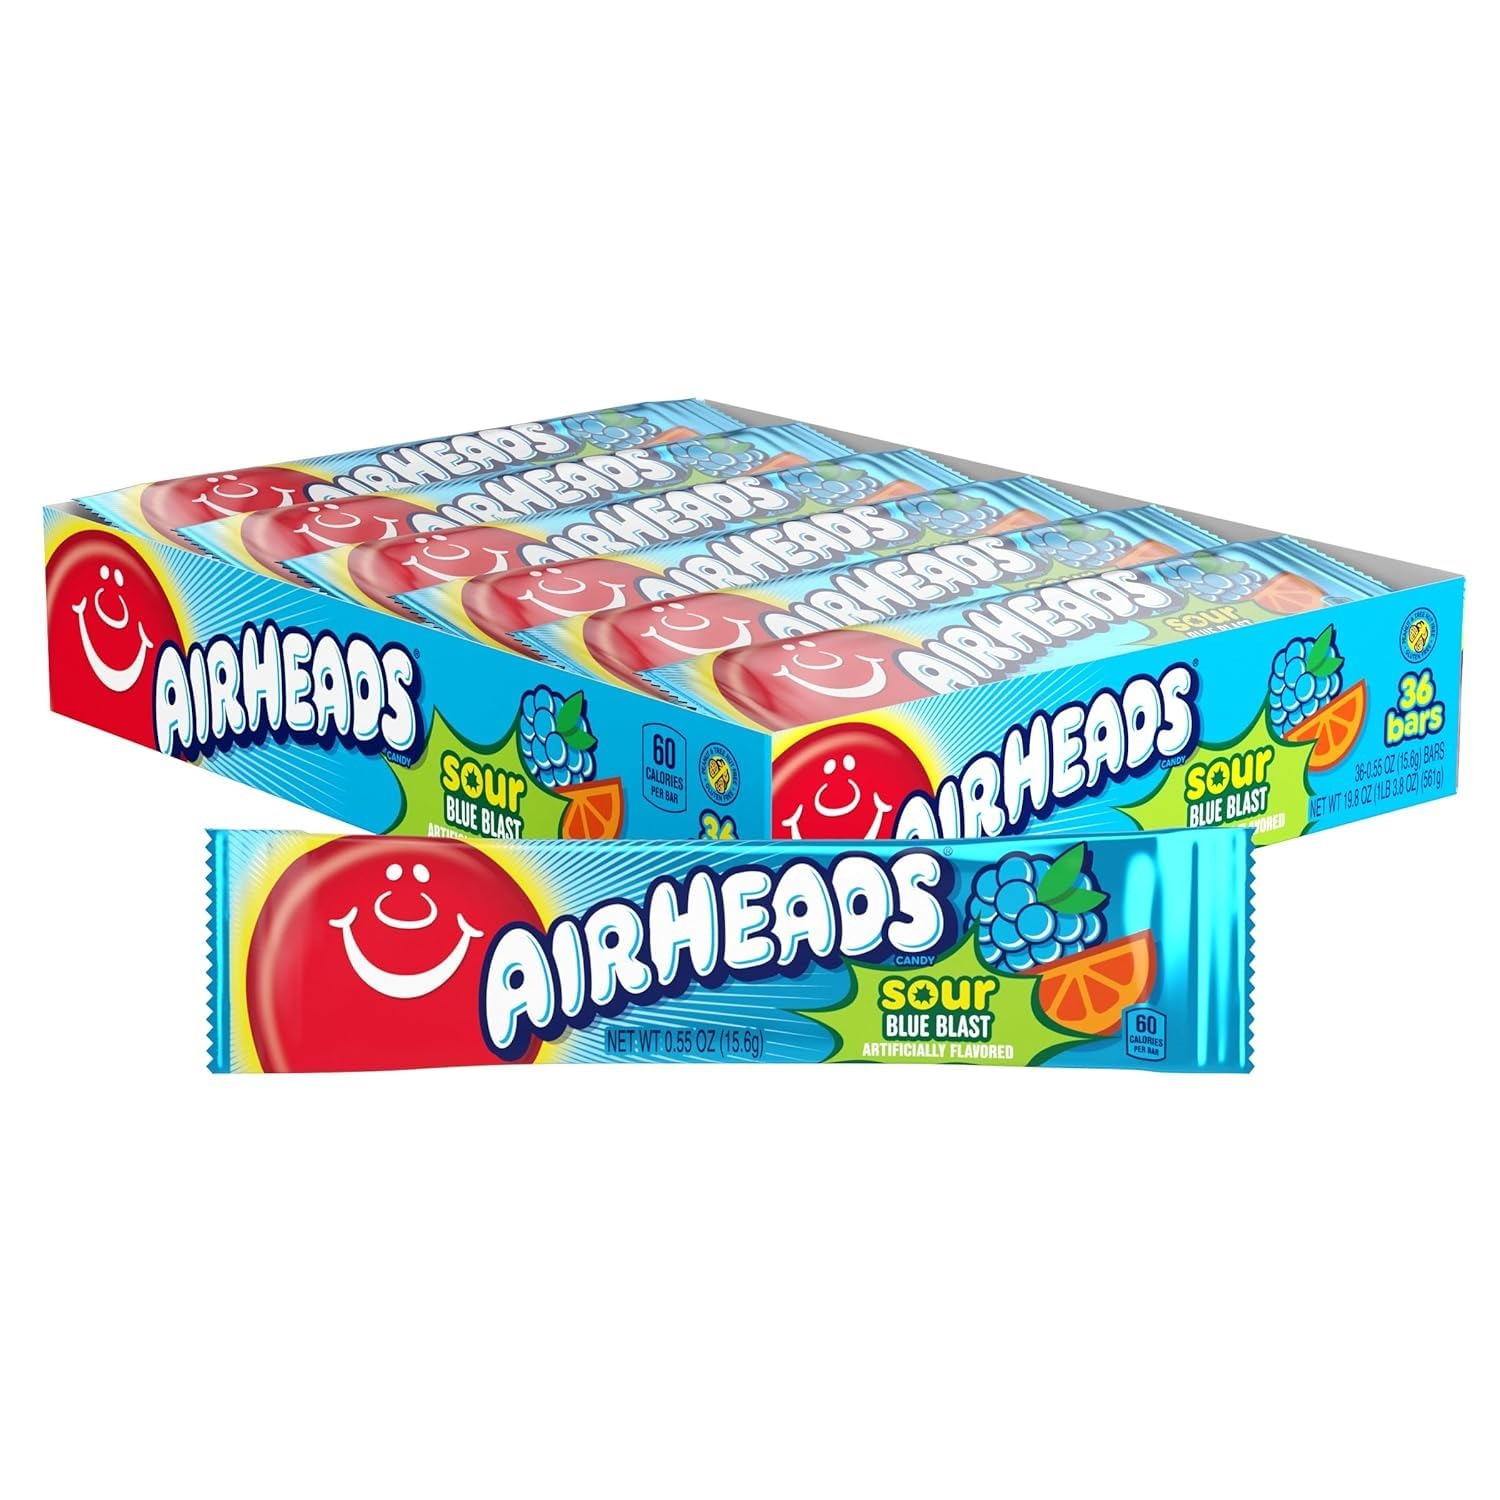
Item Name: Airheads Sour Full-Size Candy Bars, Taffy, Sour Blue Blast, Individually Wrapped Candy, 36 Count
Bullet Point 1: Tremendously Tangy, Playfully Delicious Chew: This 36 count candy bag of individually wrapped full-size candy bars gives you more Airheads Sour taffy candy to share
Bullet Point 2: Balanced Sweet and Sour Flavors: Airheads candy variety pack includes Sour Watermelon Punch, Sour Lemon Berry Squeeze and Sour Blue Blast chewy candy
Bullet Point 3: Gluten Free and Peanut-Free Candy: Eat confidently with these individually wrapped candy bars that are tree nut free, peanut free, gluten free and kosher - great for classroom prizes and party favors
Bullet Point 4: The Perfect Party Candy: From movie night treats to goodie bag stuffers, Airheads chewy candy adds a burst of fruity fun to any occasion!
Bullet Point 5: Delivery Reminder: For optimal product quality, we recommend customers be present during taffy delivery to prevent any potential melting or damage from heat or sunlight exposure
Value: 36.0
Unit: Count

Price: 19.93